Shintō Musō-ryū

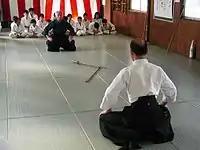
Tsuneo Nishioka and Katsuhiko Arai demonstrating "Kazari", the traditional bowing before/after a kata

A typical Shintō Musō-ryū dōjō practices the same courtesy and manners as found in Japanese society generally, placing great emphasis on etiquette and tradition. In some dōjō, Japanese verbal commands are used to guide basics, warm-ups, and the training of the "standard forms" ("seiteigata").